Christoph Meinel

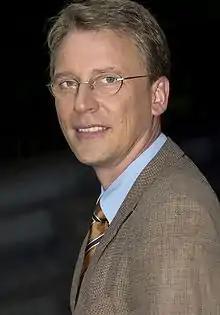

Christoph Meinel (born April 14, 1954 in Meißen, Germany) is a German computer scientist and professor emeritus of Internet technologies. He is one of the two founding presidents of the German University of Digital Science and has been one of the two presidents since its foundation in April 2025. Previously, he was Institute Director and CEO at the Hasso Plattner Institute (HPI) at the University of Potsdam from 2004 to 2023. Meinel is the author of numerous specialist books on the internet and web technology as well as an editor. He has developed the openHPI learning platform with more than 1 million enrolled learners. In 2019, he was appointed to the New Internet IPv6 Hall of Fame.